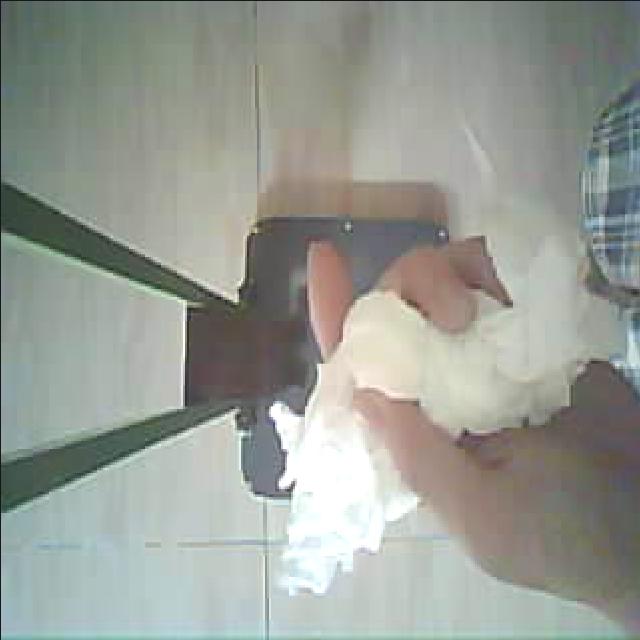
Label: tissues